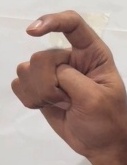
ASL sign: X